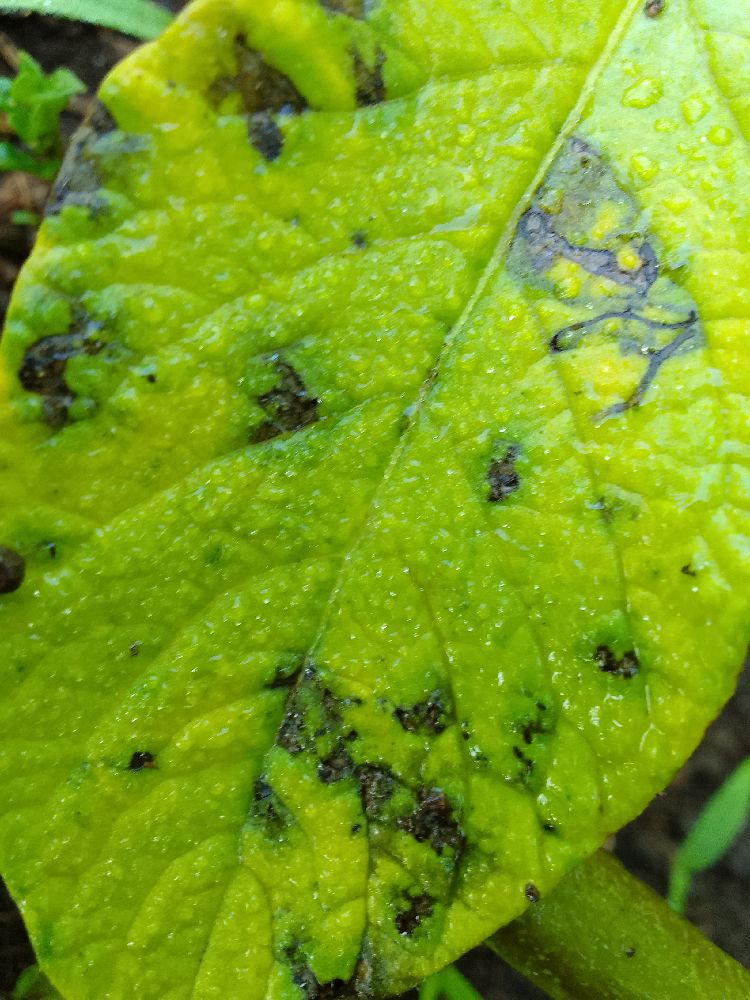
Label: Early blight